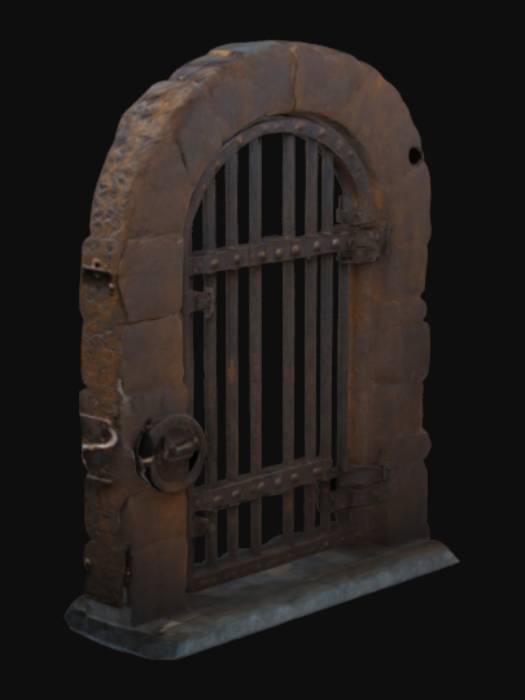
미적 점수 (1~10점): 7